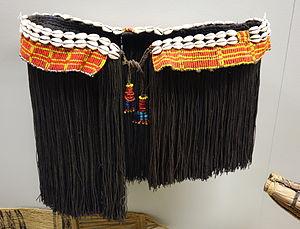
Les Fali sont une population d'Afrique centrale vivant principalement dans le nord du Cameroun, également au Nigeria et au Tchad.